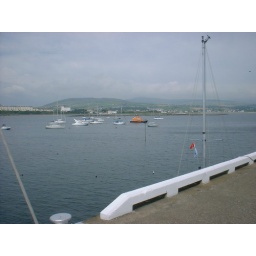
Port St Mary on the harbour wall with the RNLI life boat in the center